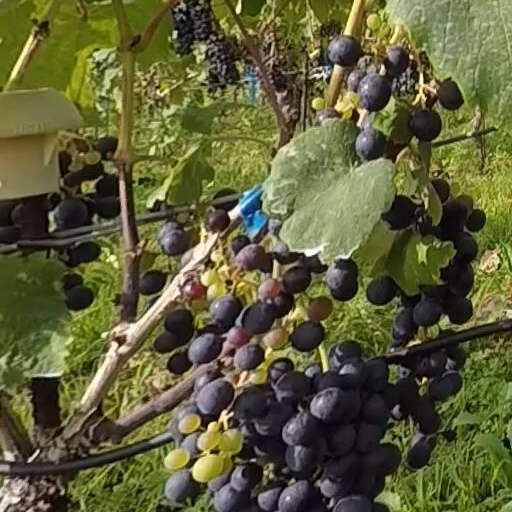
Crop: grape